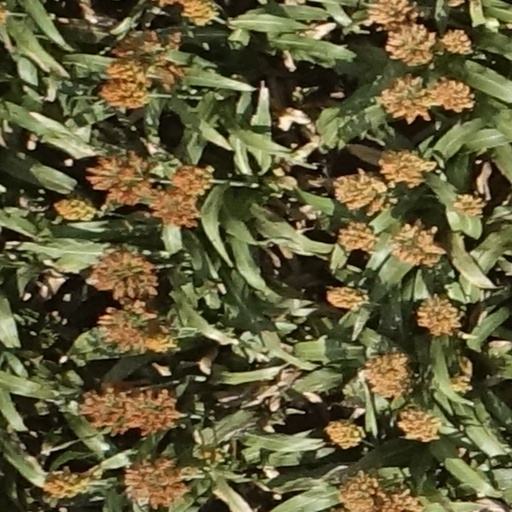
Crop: sorghum